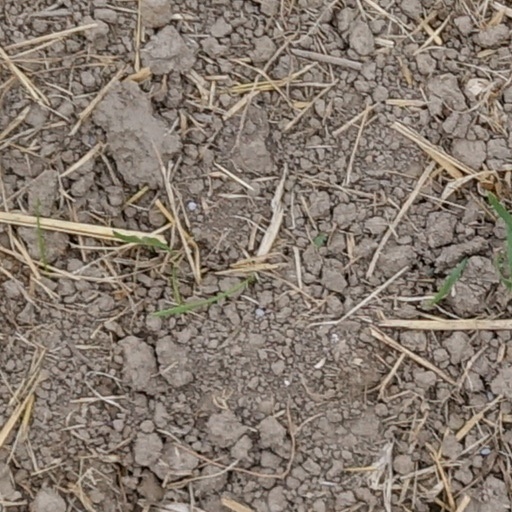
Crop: wheat